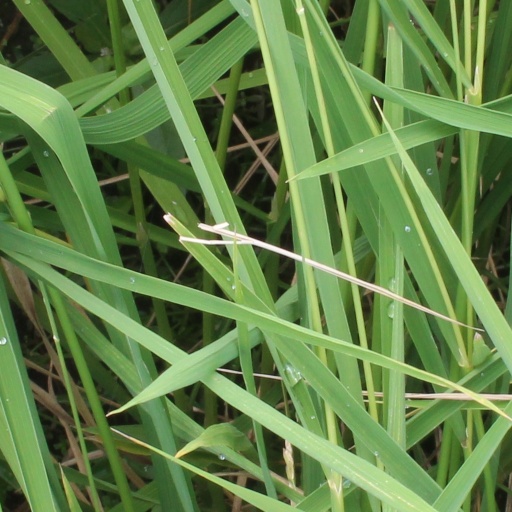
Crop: rice